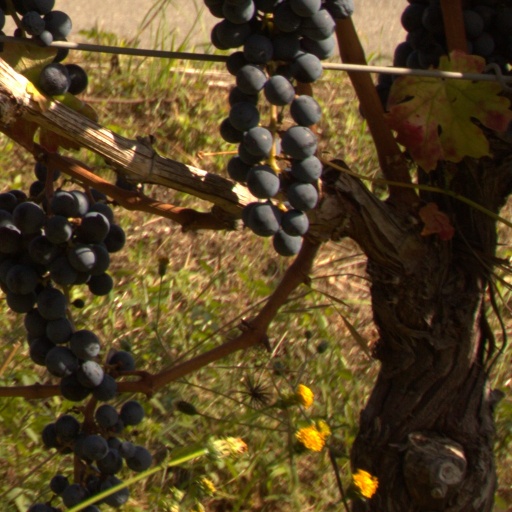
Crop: grape